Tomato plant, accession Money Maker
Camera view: horizontal (90 deg, fisheye); turntable rotation: 120 degrees
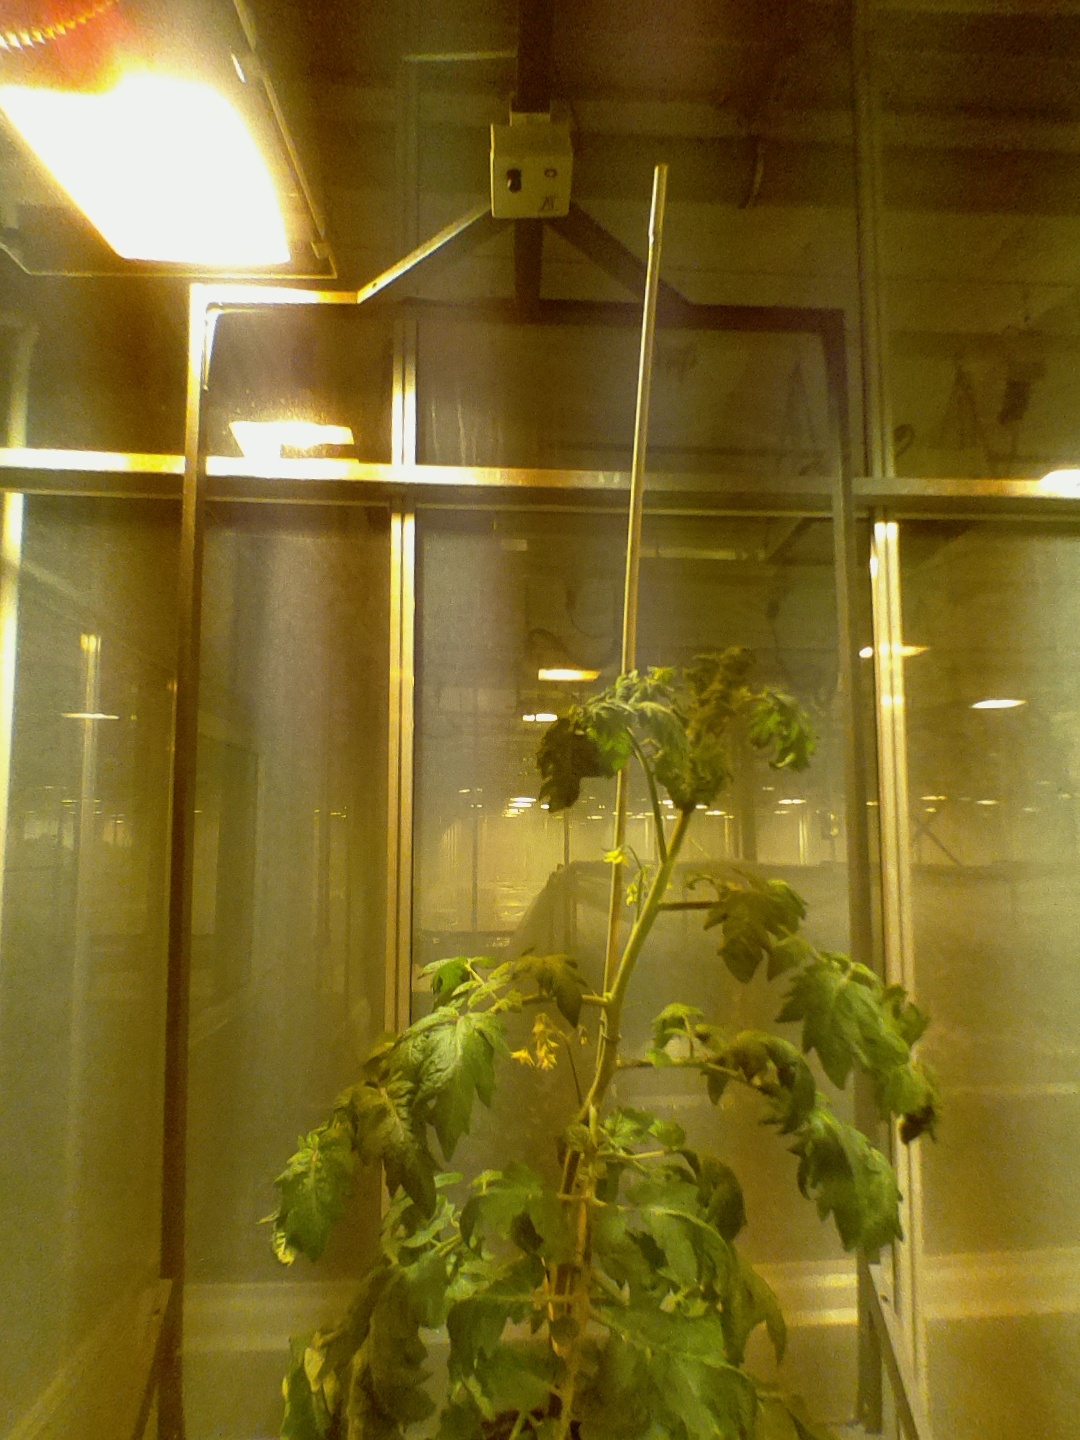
BBCH growth stage 68: Full flowering, 80%-90% of flowers open, more petals falling